0 Day Attack on Earth

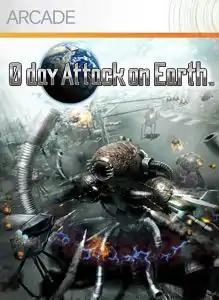

0 Day Attack on Earth is an multidirectional shooter developed by Japanese studio Gulti and published by Square Enix for the Xbox 360. The game was released on December 23, 2009, and revolves around players defending Paris, New York, and Tokyo from an alien assault.